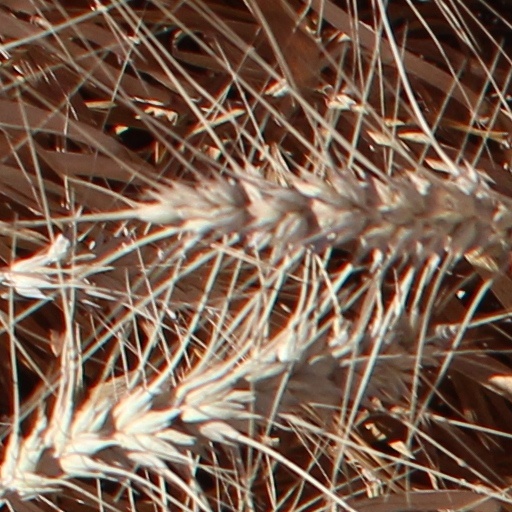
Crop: wheat